Basford Vernon railway station

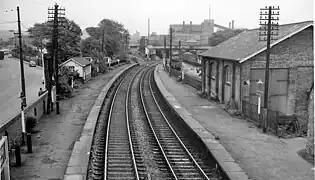
Basford Vernon railway station in 1963

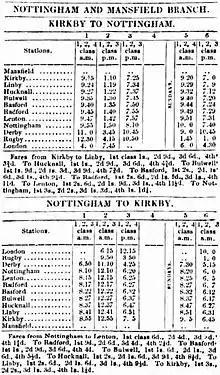
Midland Railway timetable from 1848 showing services between Nottingham and Kirkby

Basford Vernon railway station is a disused railway station that was located on the Robin Hood Line between Nottingham and Mansfield.